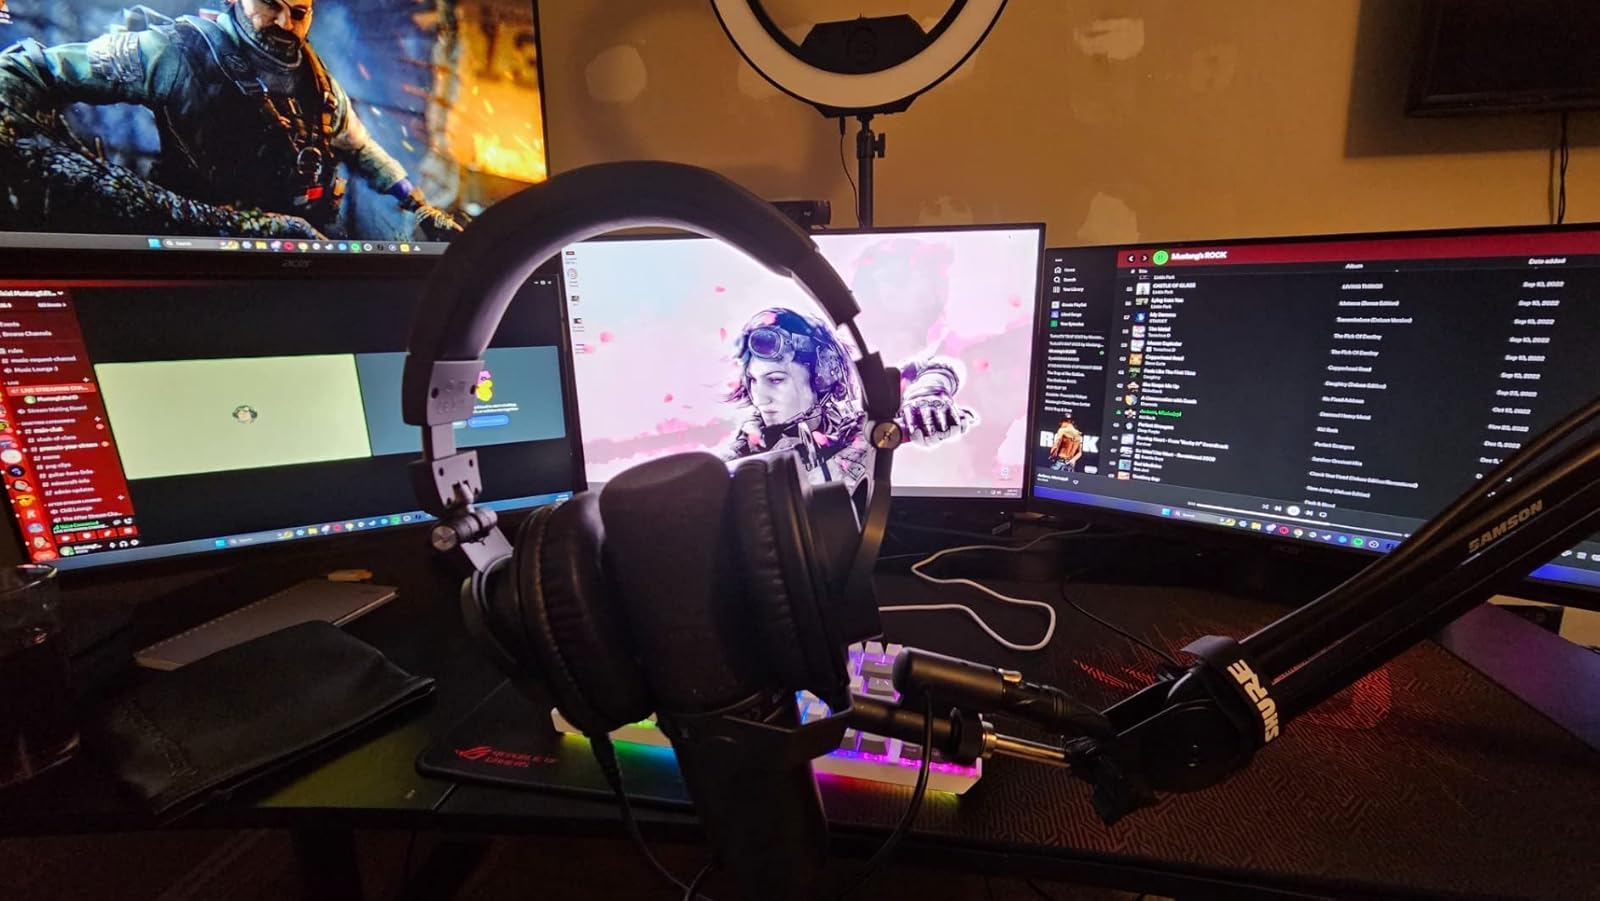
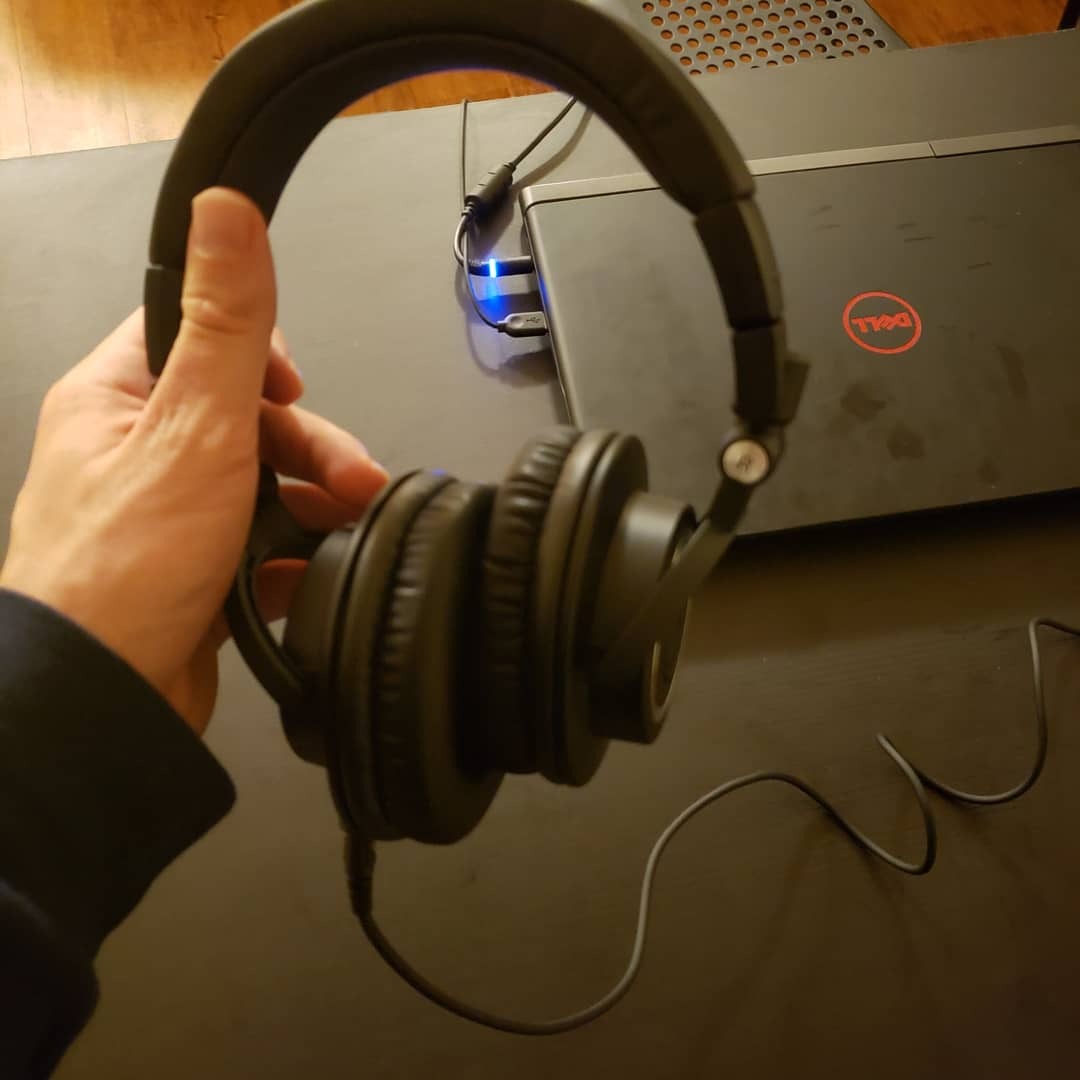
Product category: headphones
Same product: yes